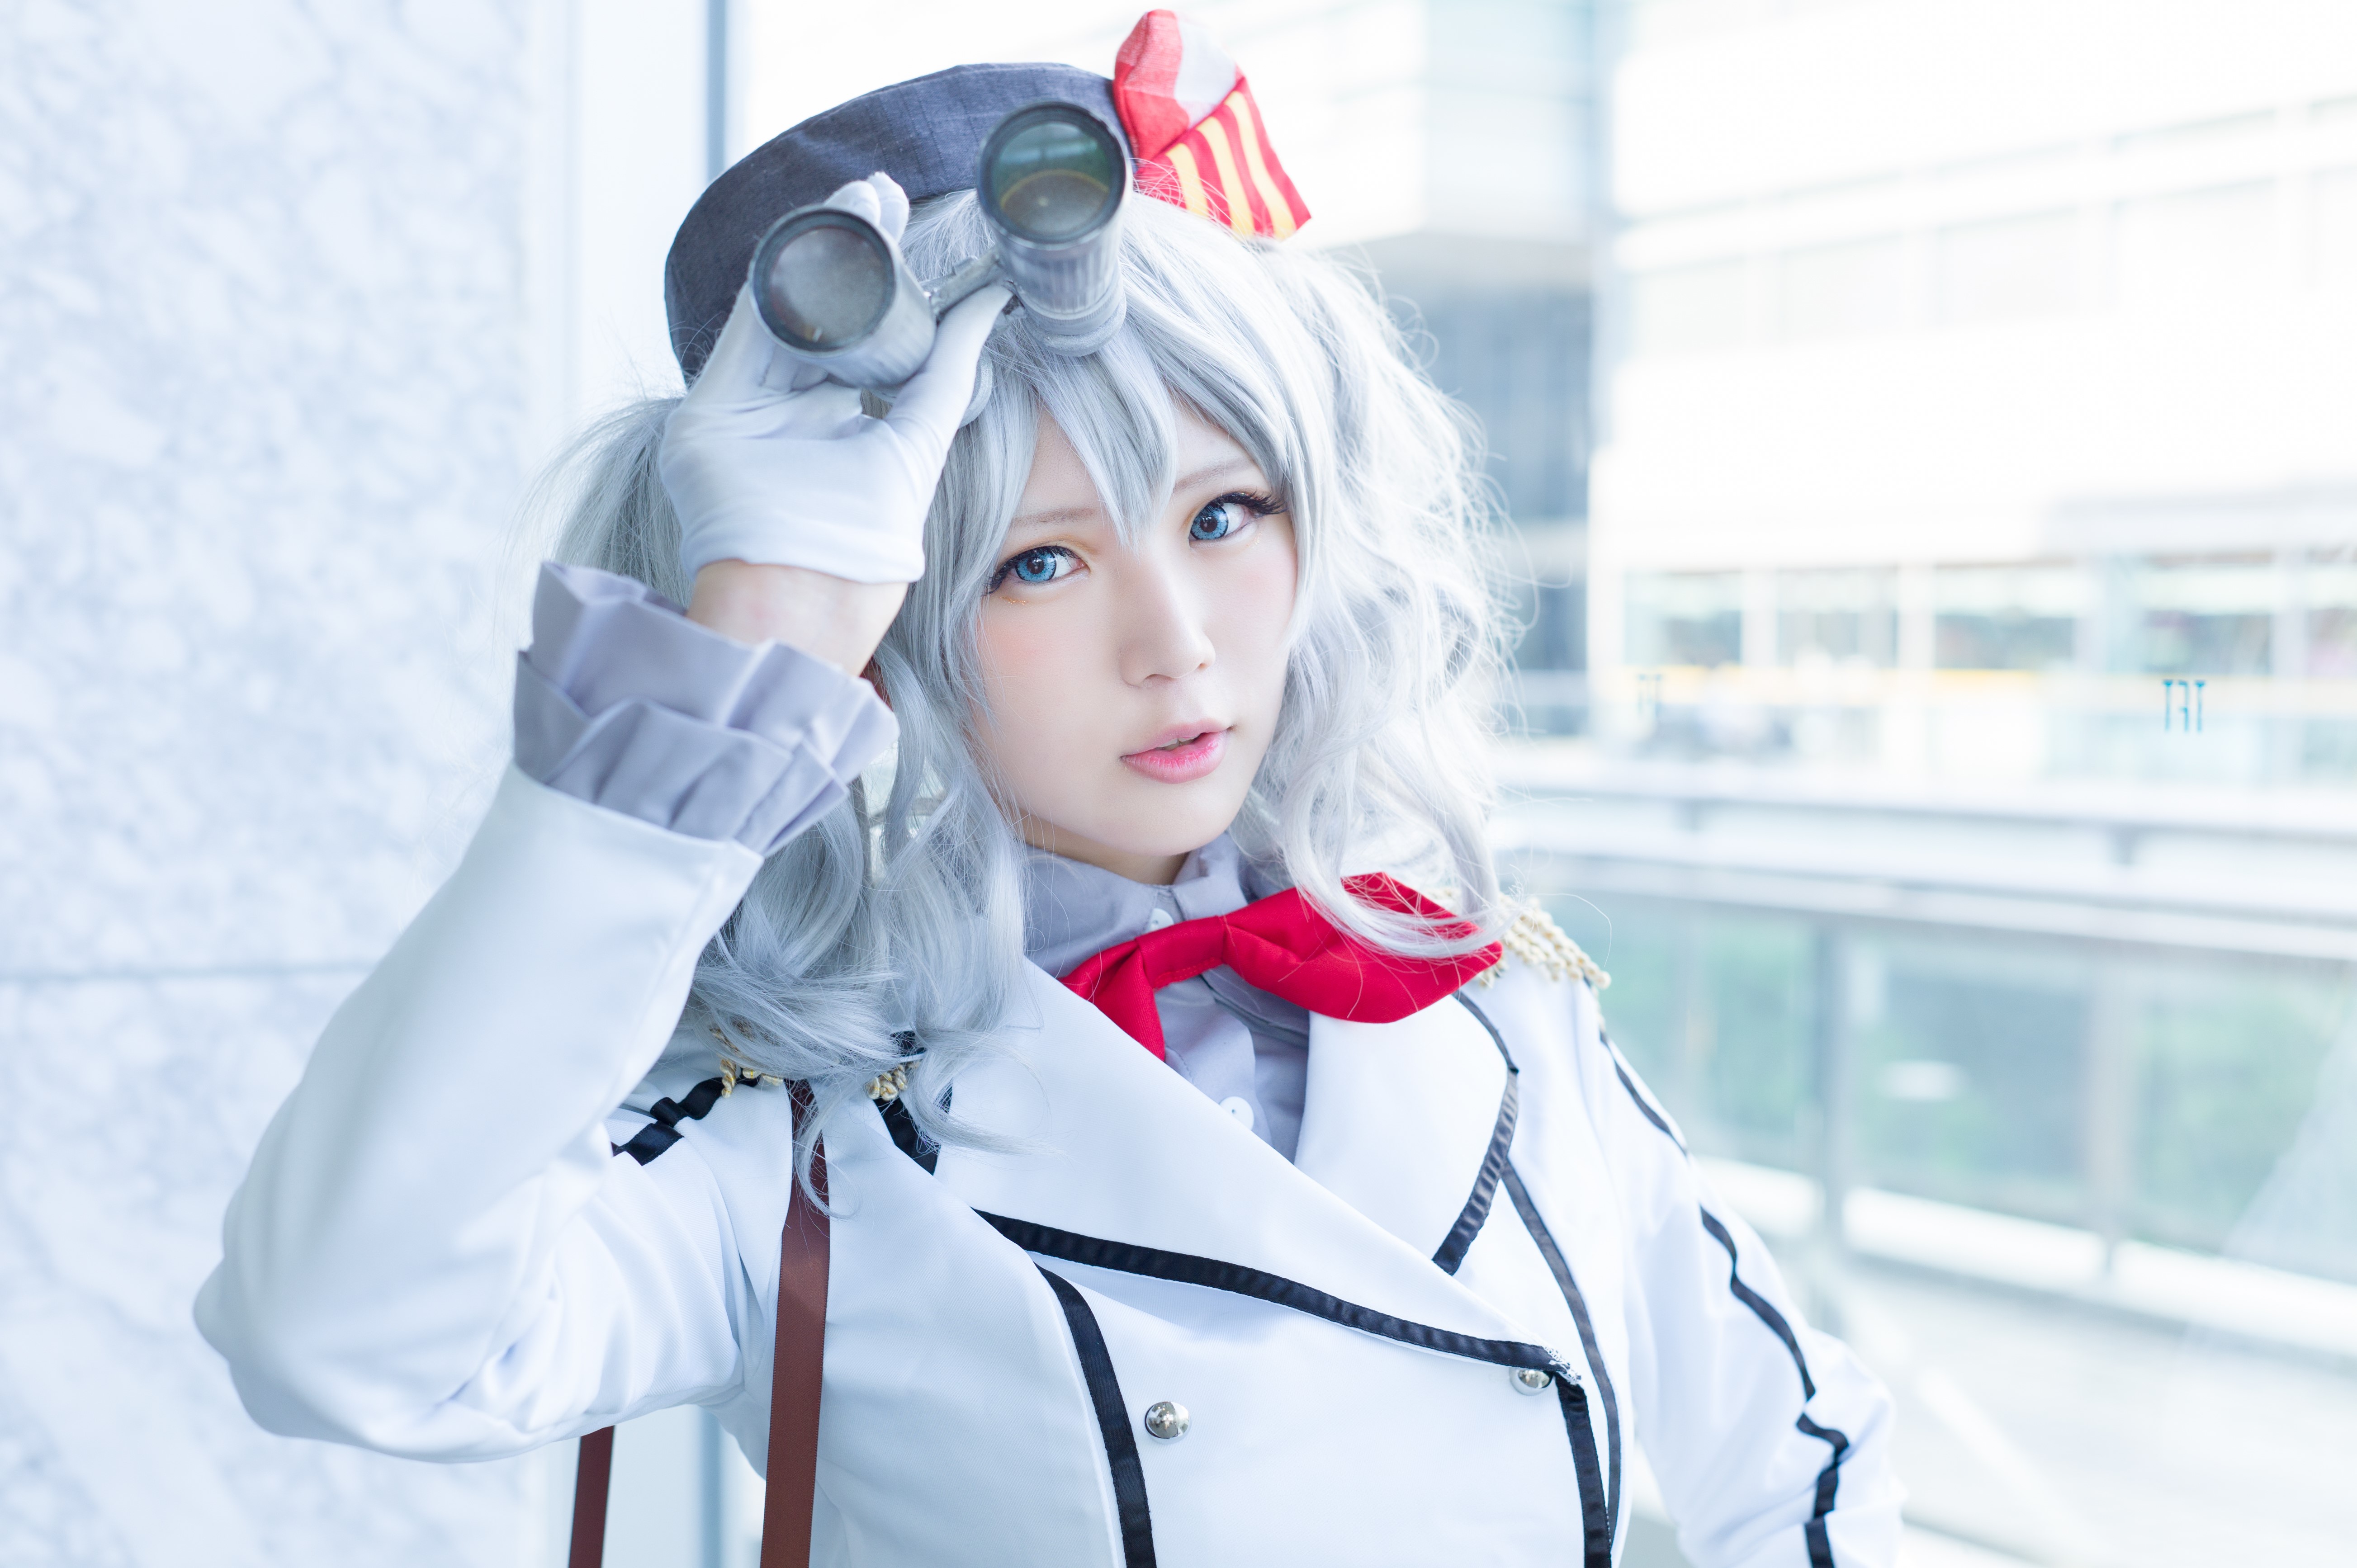
girl, pretty, cosplayer, japanese, model, cute, sexy, lovely, clothing, cosplay, costume, anime, hime cut, photography